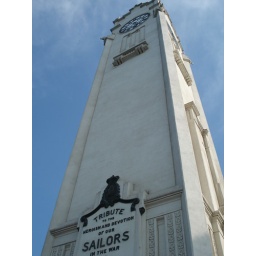
View of the clock tower from below